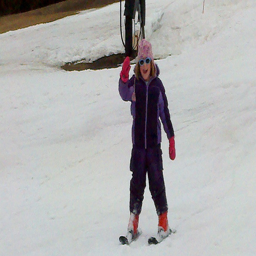
A young kid riding skis down a snow covered slope.
A girl in a purple snowsuit and a pink hat wearing skis.
A little girl on skis standing in the snow.
A young girl on skis on a ski slope
a youth waves at the camera as she skis down a slope.